Sky position (RA, Dec in degrees): 176.607, 9.664
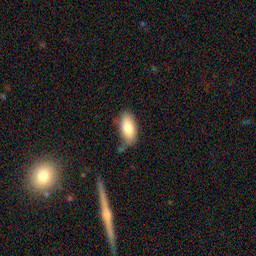
Galaxy morphology: In-between Round Smooth Galaxies